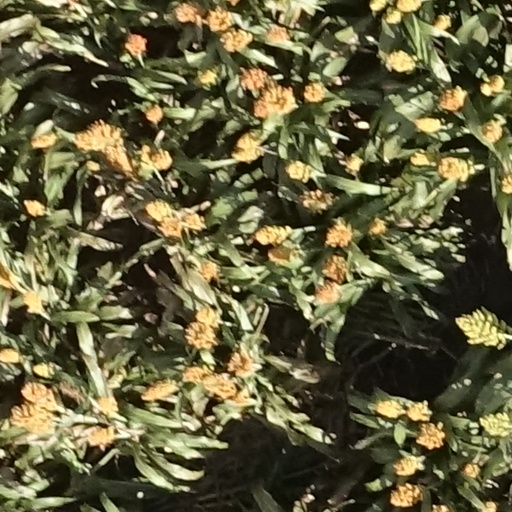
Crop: sorghum